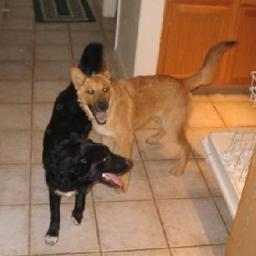
Animal: dogs